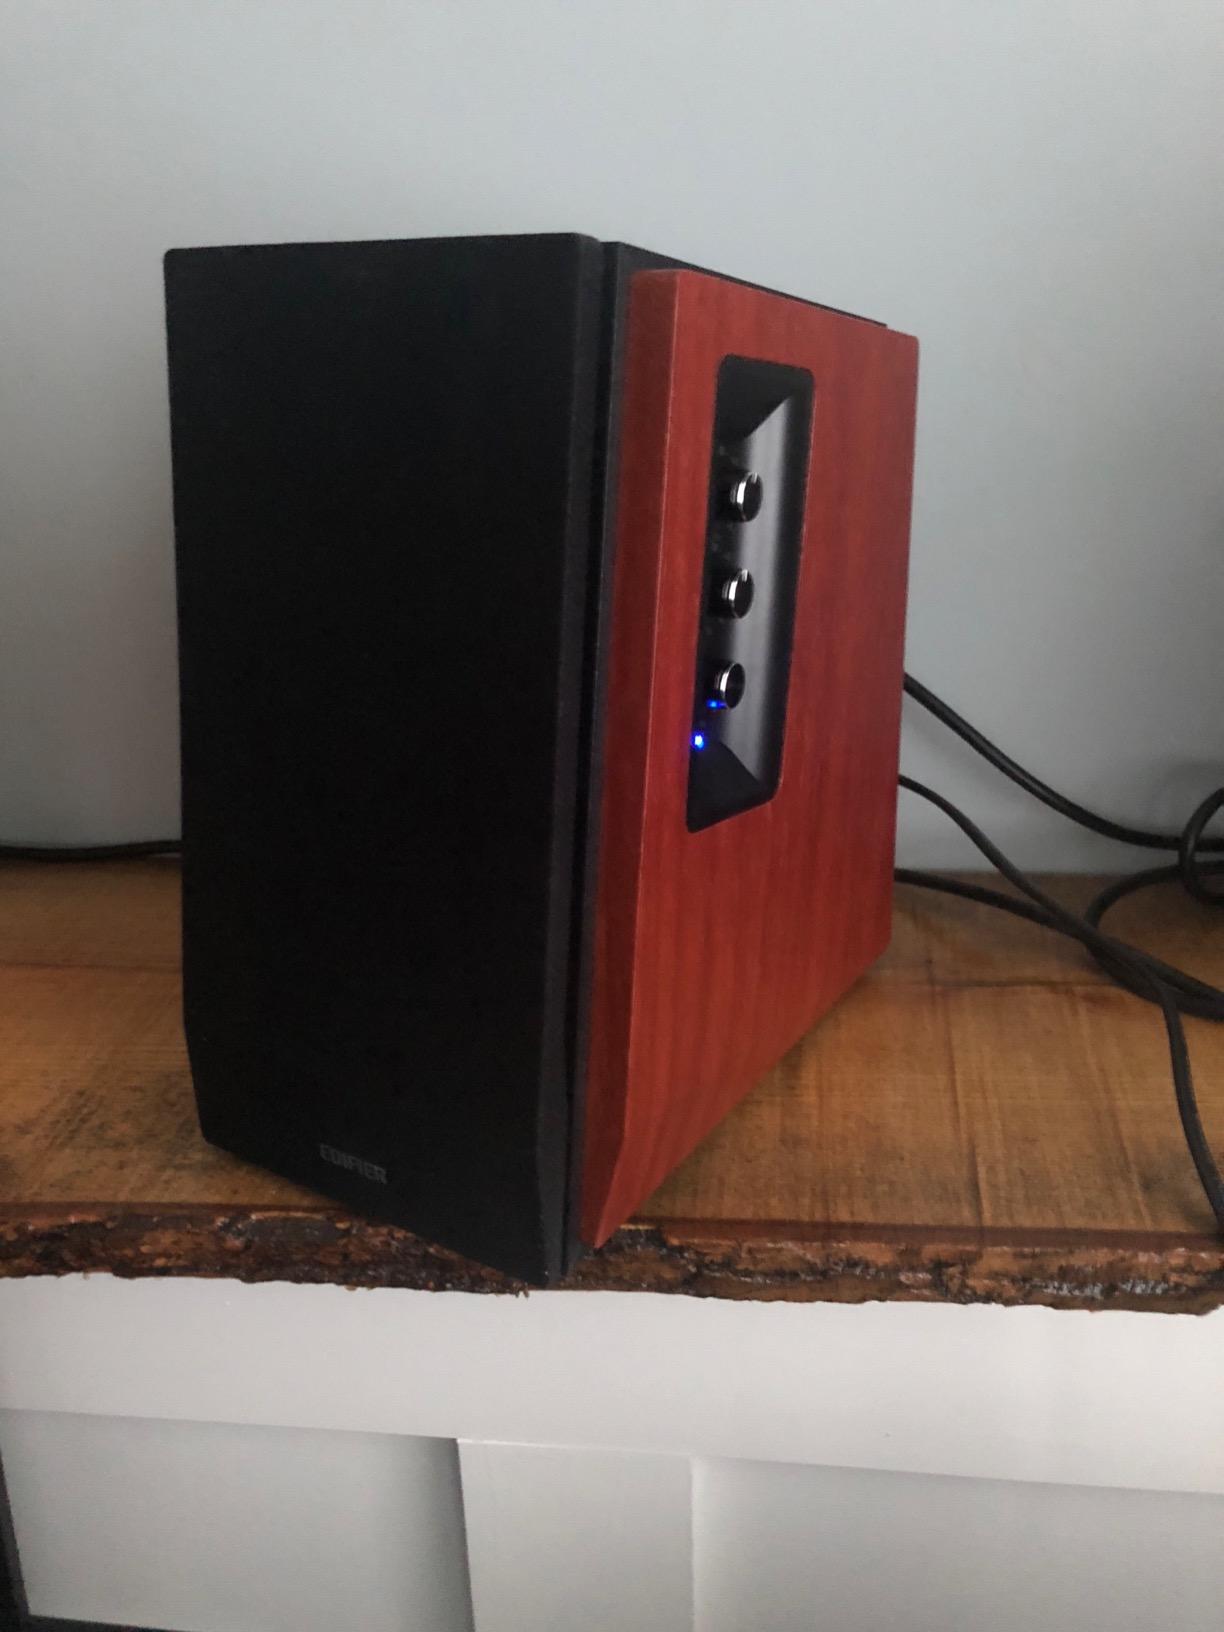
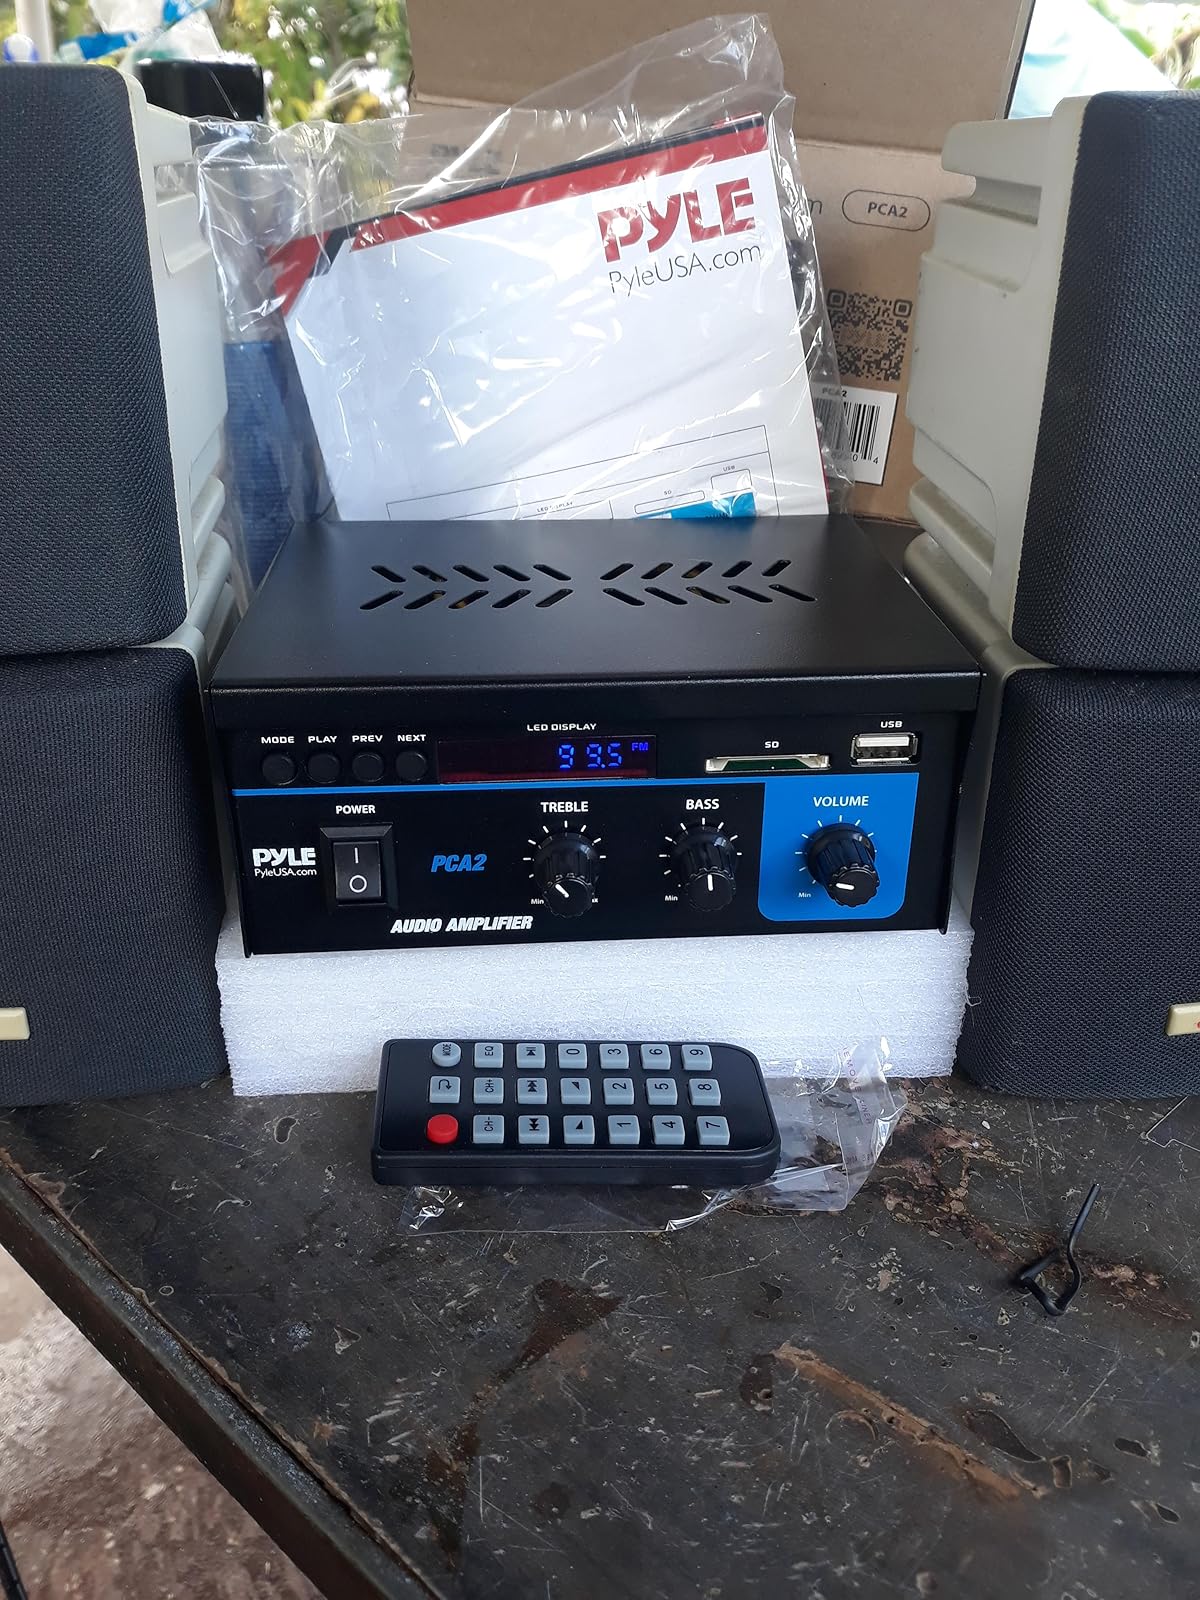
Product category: speaker
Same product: no